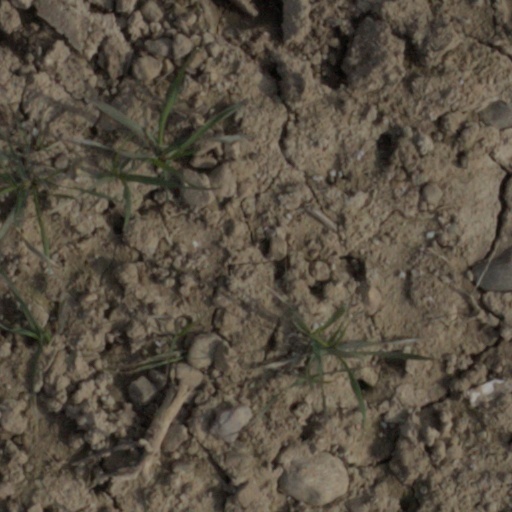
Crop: wheat